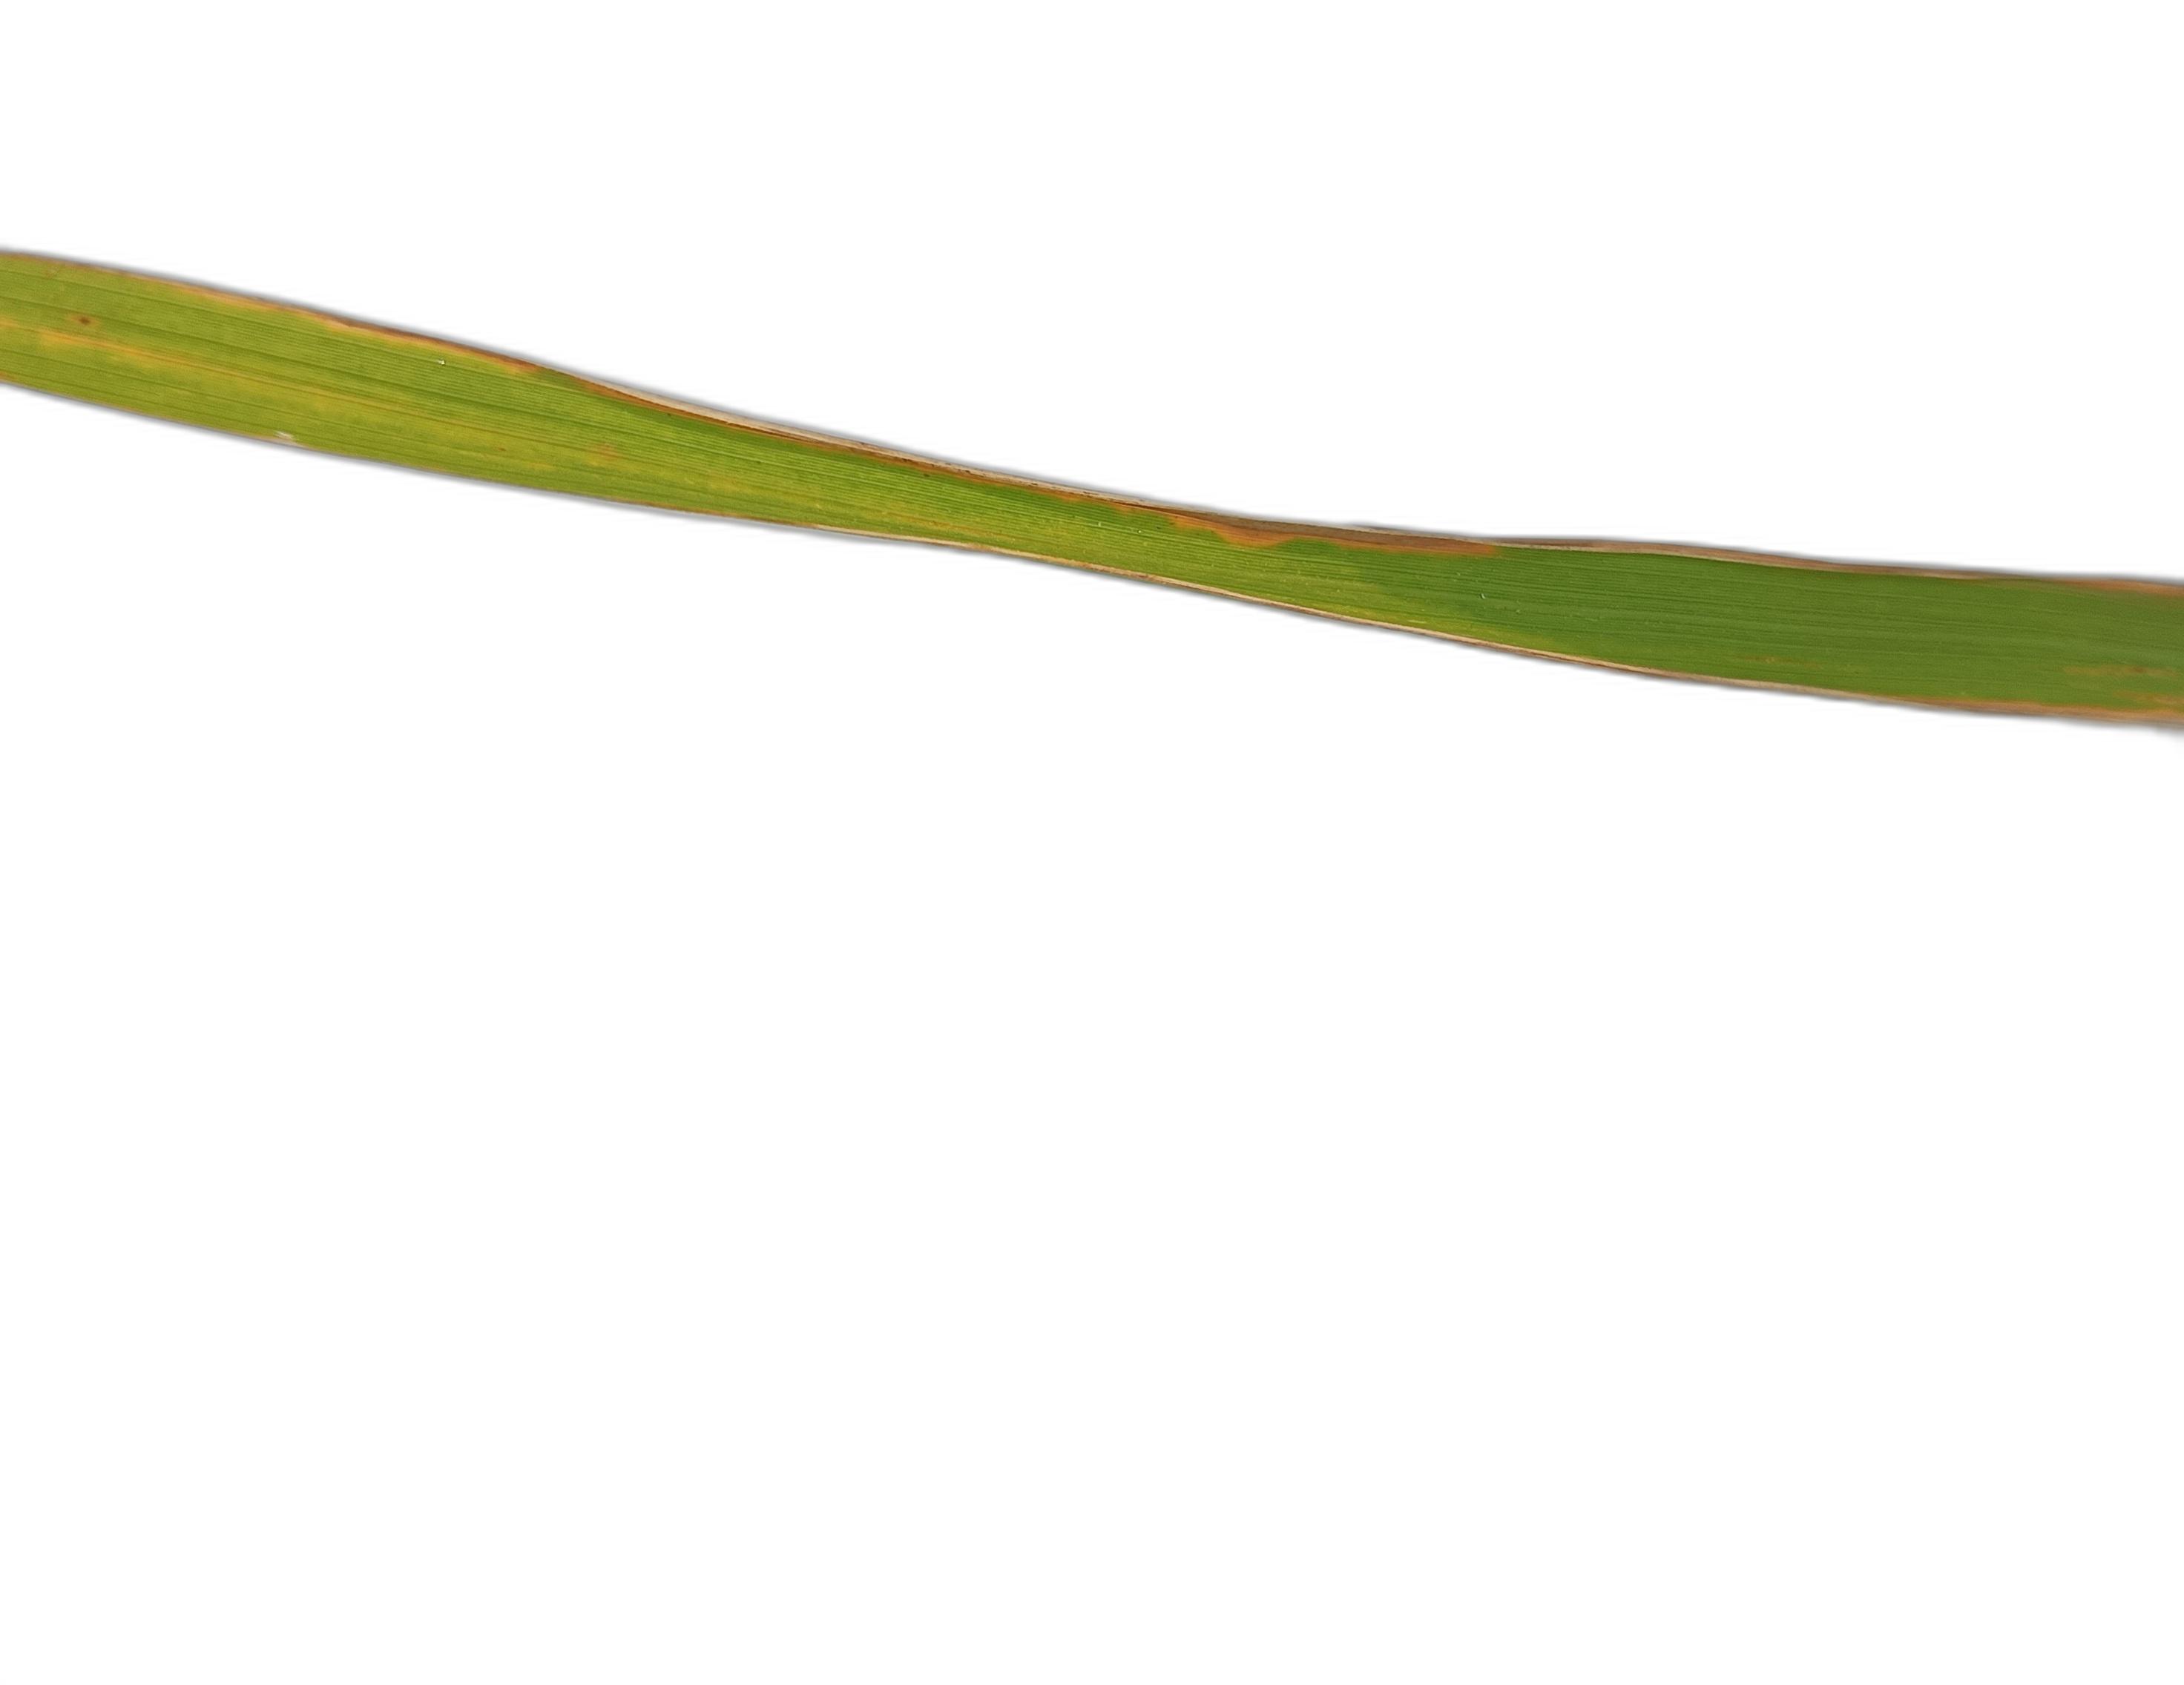
Label: Leaf Scald